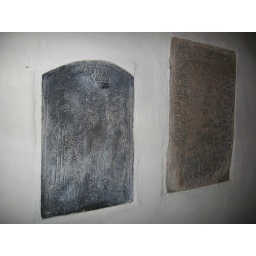
Two stone plates on display at the monastery, depicting the crucifiction: the Votivplatte from mid-15th century and the Hildebrandstein from around 1340.